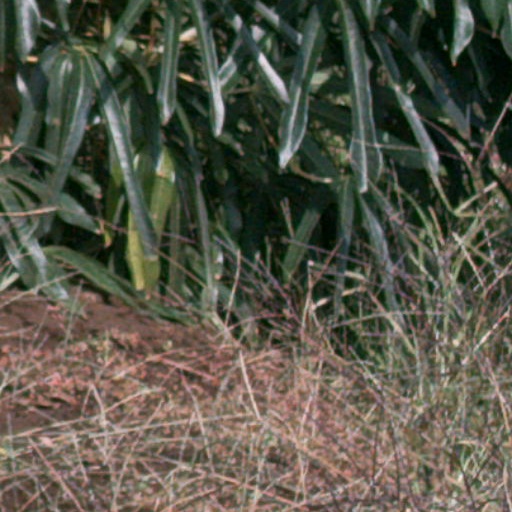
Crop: cassava